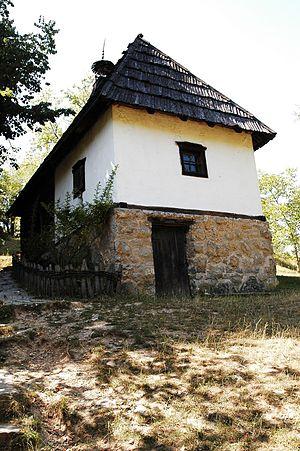
Tršić prononcé en français : /təʁʃitʃ/ est une localité de Serbie située sur le territoire de la Ville de Loznica, district de Mačva. Au recensement de 2011, elle comptait 1 135 habitants.
Vuk Stefanović Karadžić, né le 7 novembre 1787 à Tršić en Serbie et mort le 7 février 1864 à Vienne, est un écrivain et un linguiste serbe. Il est le principal réformateur de la langue littéraire serbe.
La maison natale de Vuk Stefanović Karadžić est un lieu mémoriel situé dans le village de Tršić près de Loznica, en Serbie. Elle est inscrite sur la liste des sites mémoriels d'importance exceptionnelle de la République de Serbie.